Chicago Open Air

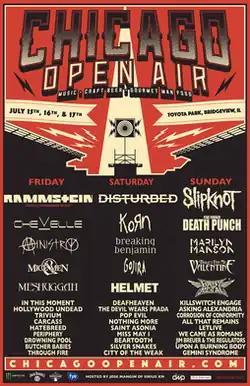
Chicago Open Air 2016 Lineup

Chicago Open Air was an annual concert held in Bridgeview, Illinois that featured several rock and metal acts. Beginning in 2016, the festival got a lot of recognition as it was Rammstein's only US performance that year. It is held at Toyota Park. Korn debuted the new single "Rotting in Vain" on July 16, 2016 at Chicago Open Air.